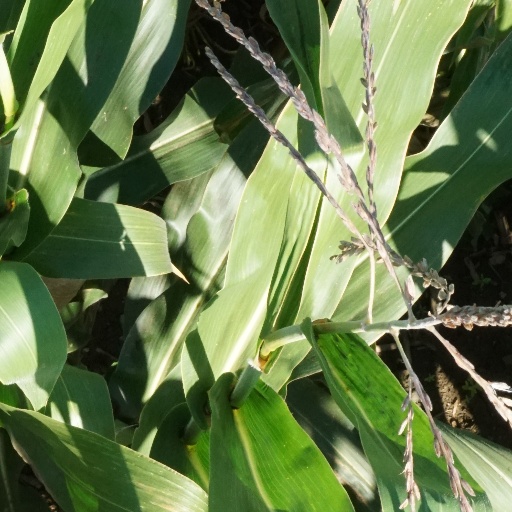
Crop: maize; corn